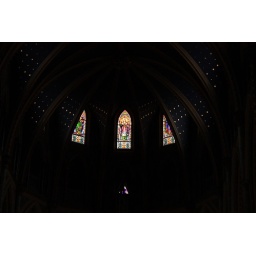
3 of the larger and 1 of the smaller stained glass windows over the main altar at Notre Dame Cathedral in Ottawa.